Bogdan Bogdanović (basketball)

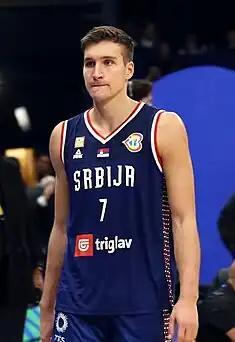
Bogdanović with the Serbian national basketball team at the 2023 FIBA Basketball World Cup

In the EuroBasket 2013 in Slovenia, Bogdanović represented the senior Serbian national team, averaging 9.4 points, 4.3 rebounds, and 2 assists per game. Bogdanović was a member of the Serbian national basketball team that won the silver medal at the 2014 FIBA Basketball World Cup, under head coach Aleksandar Đorđević. He emerged in the knockout phase against Greece, Brazil, and France, and ended the tournament with averages of 12 points, 2.4 rebounds, and 2.8 assists per game, on 47% shooting.